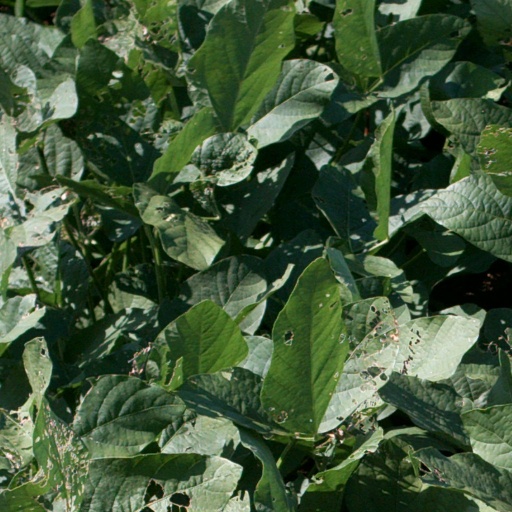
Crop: soybean